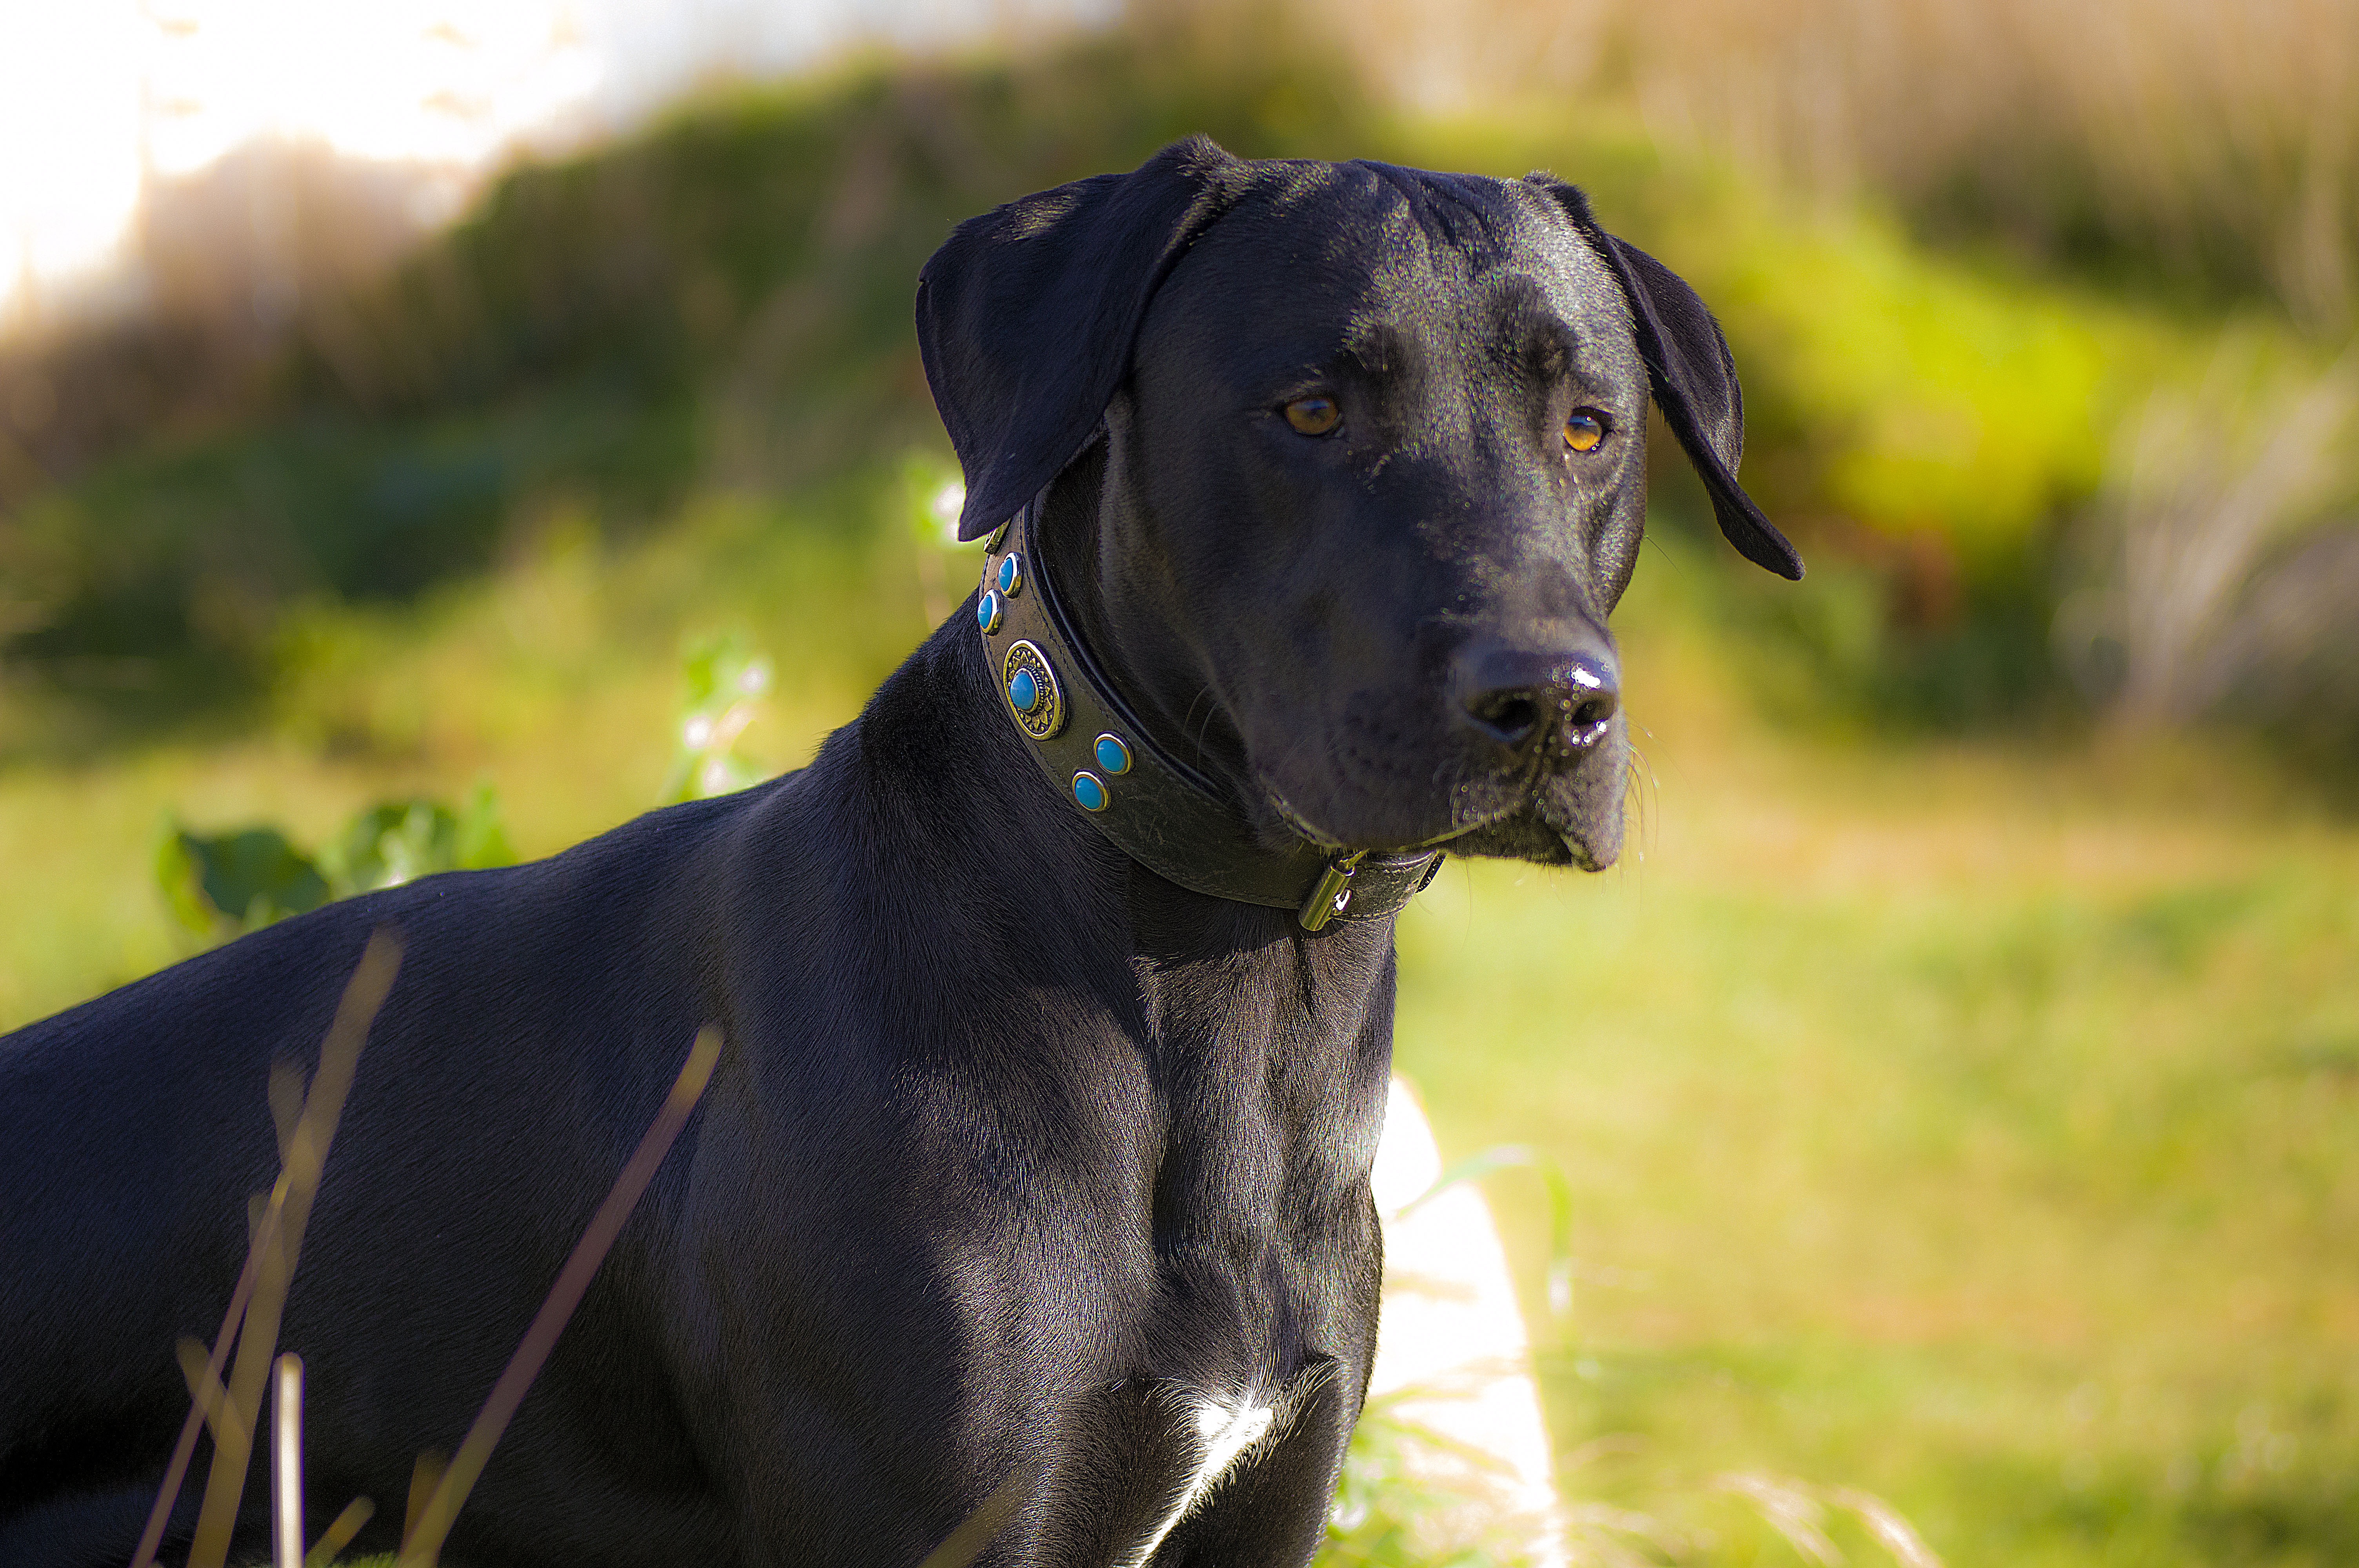
puppy, dog, pet, mammal, animals, vertebrate, labrador retriever, guard dog, dog like mammal, carnivoran